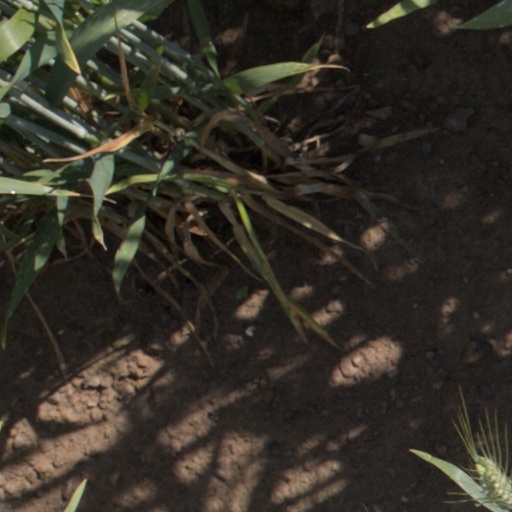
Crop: wheat